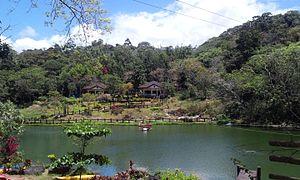
Murcia est une localité de la province du Negros occidental, aux Philippines. En 2015, elle compte 81 286 habitants.